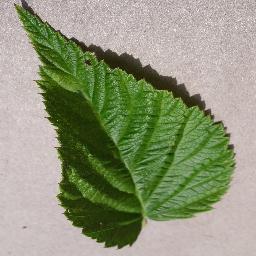
Label: Raspberry___healthy